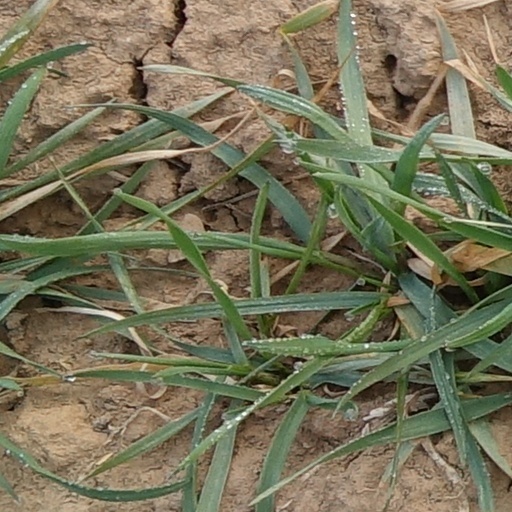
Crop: wheat